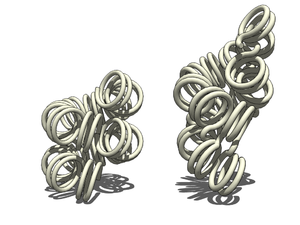
Un chromosome est un élément microscopique constitué d'une molécule d'ADN et de protéines, les histones et les protéines non-histones. Il porte les gènes, supports de l'information génétique, transmis des cellules mères aux cellules filles lors des divisions cellulaires.